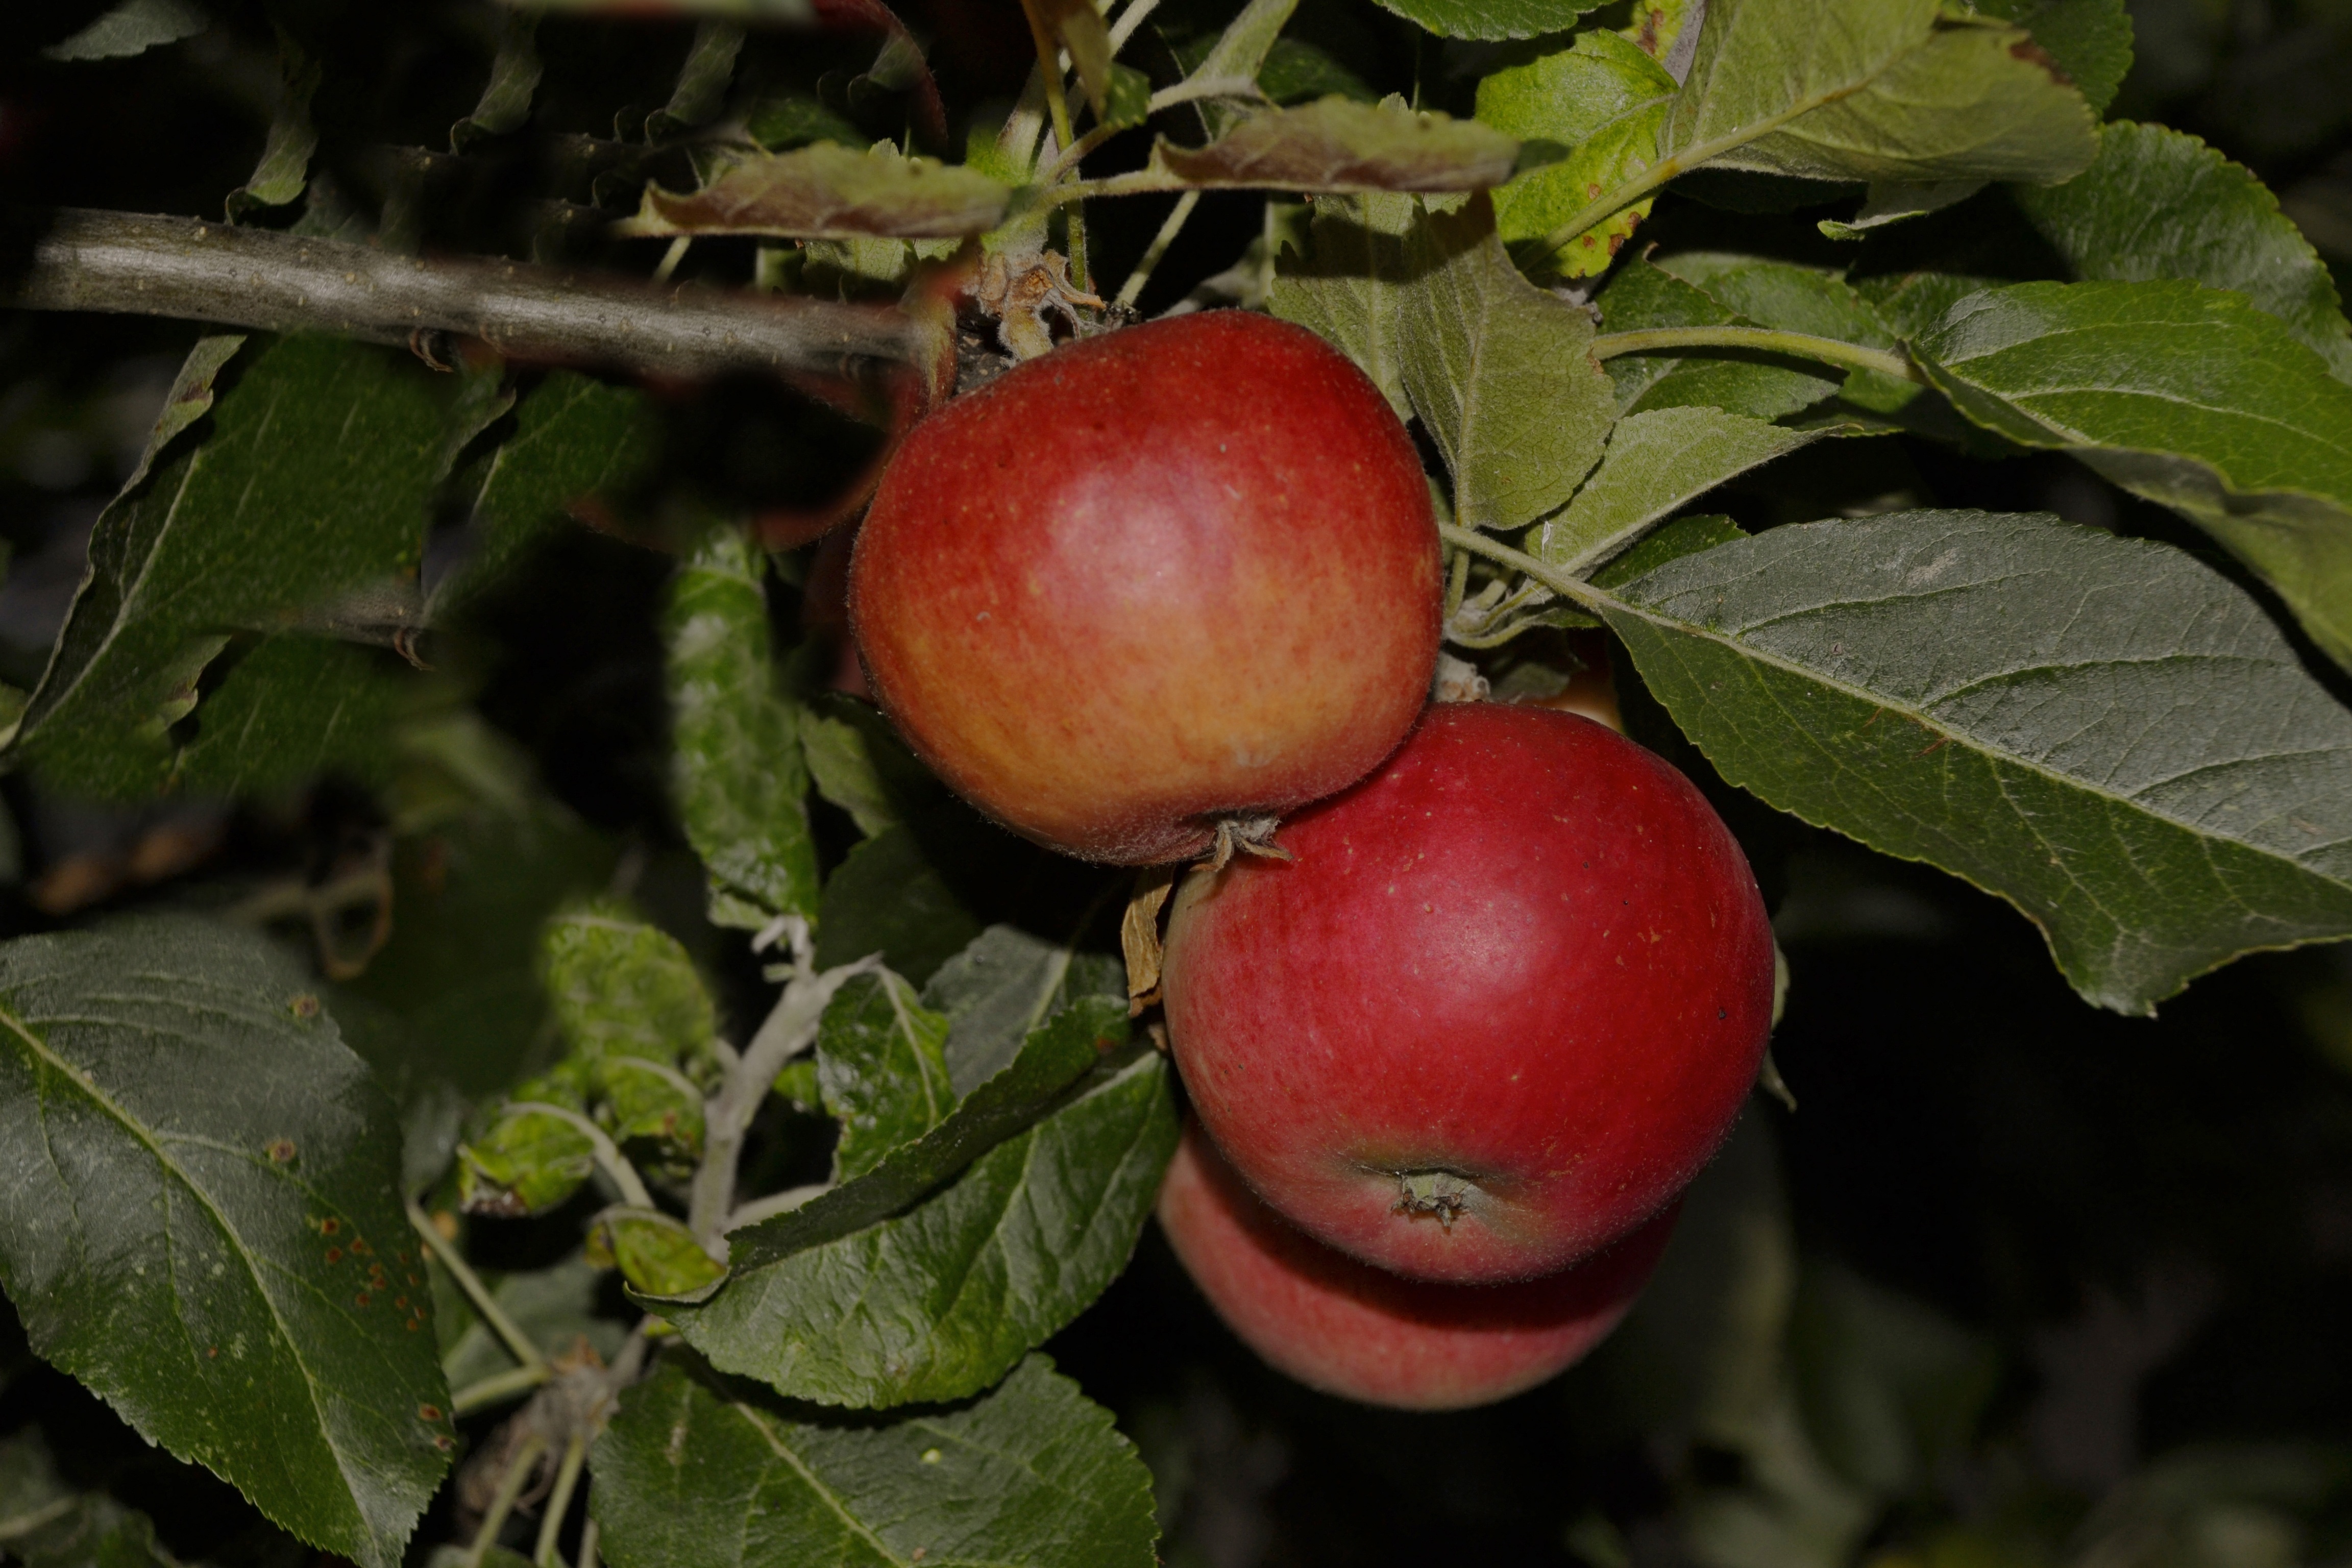
apple, branch, plant, fruit, flower, evening, food, produce, garden, shrub, apples, rose hip, flowering plant, rose family, acerola, malpighia, land plant, rose order